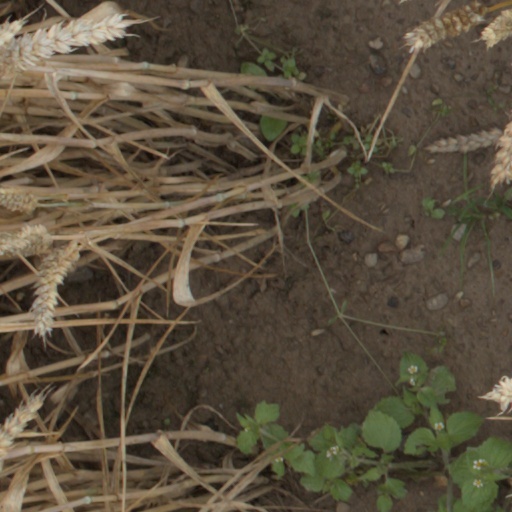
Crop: wheat